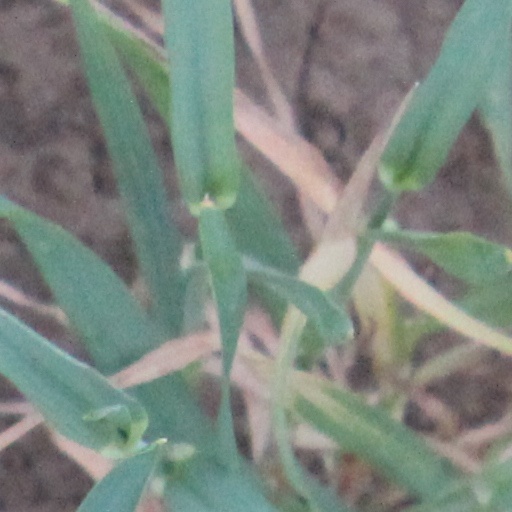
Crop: wheat